Trevin Parks

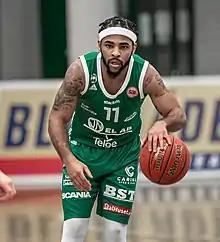
Parks playing with Södertälje in 2021

Trevin Marcel Parks (born May 26, 1991) is an American professional basketball player for Södertälje BBK of the Basketligan. He played college basketball for UNC Charlotte and Johnson C. Smith, being named a Division II All-American twice.